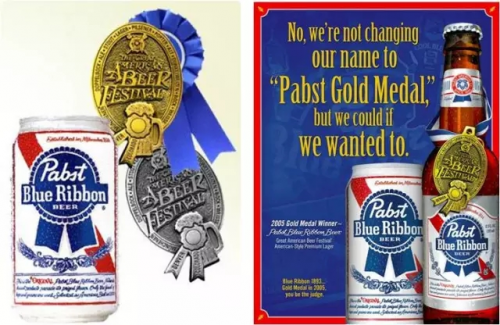
Label: metal